Chiswick Town Hall

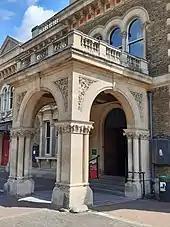
Chiswick Town Hall's porte cochère

The new building was designed by William Joshua Trehearne in the Italianate style and opened in 1876. The design involved a symmetrical main frontage with three bays facing onto Heathfield Terrace; the central section featured a porte cochère flanked by Corinthian order columns on the ground floor; there were three round arched windows on the first floor with a pediment above. Internally, the principal room was the council chamber on the first floor.